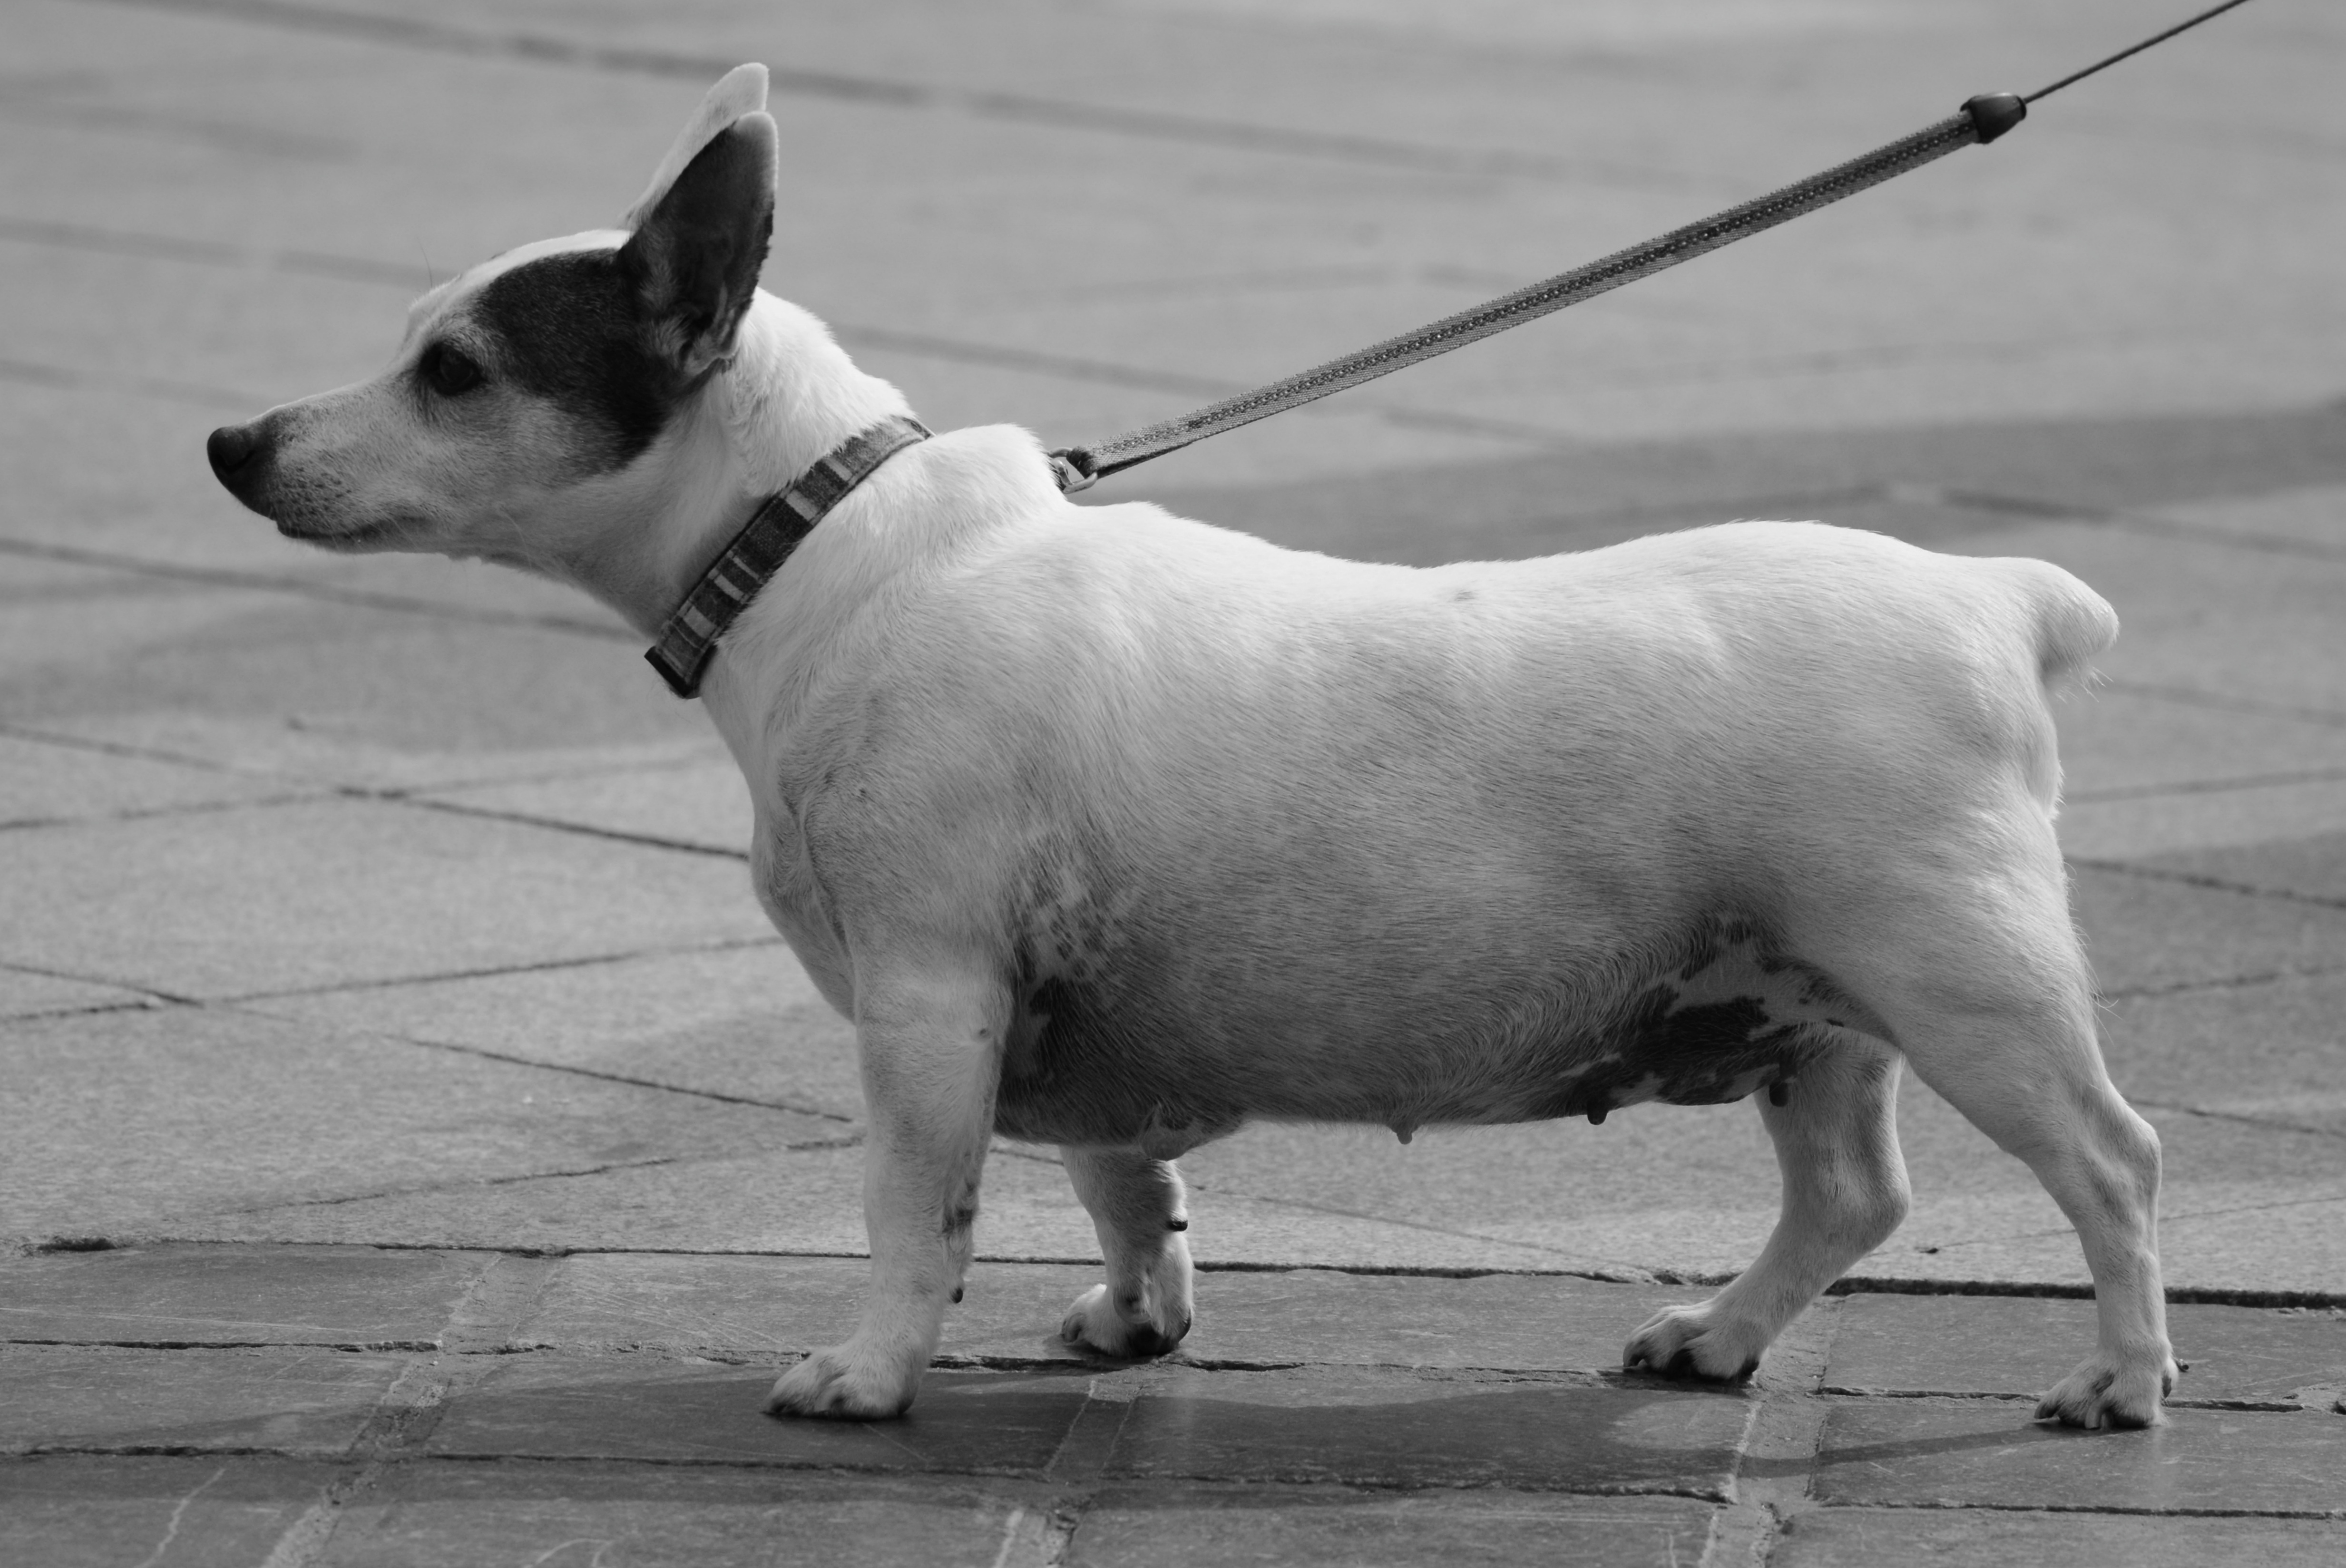
black and white, white, dog, animal, mammal, black, monochrome, bull, leash, vertebrate, terrier, jack russel, monochrome photography, dog like mammal